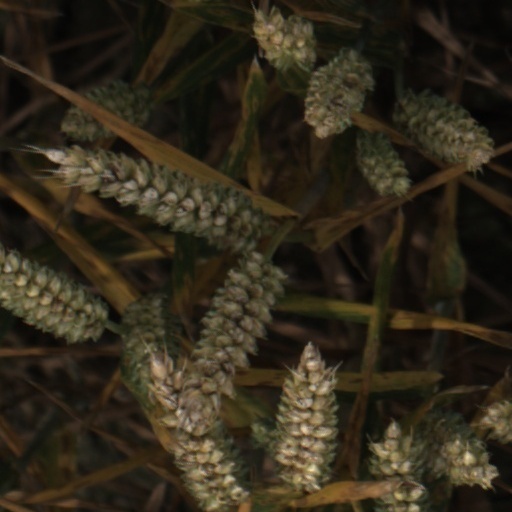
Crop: wheat